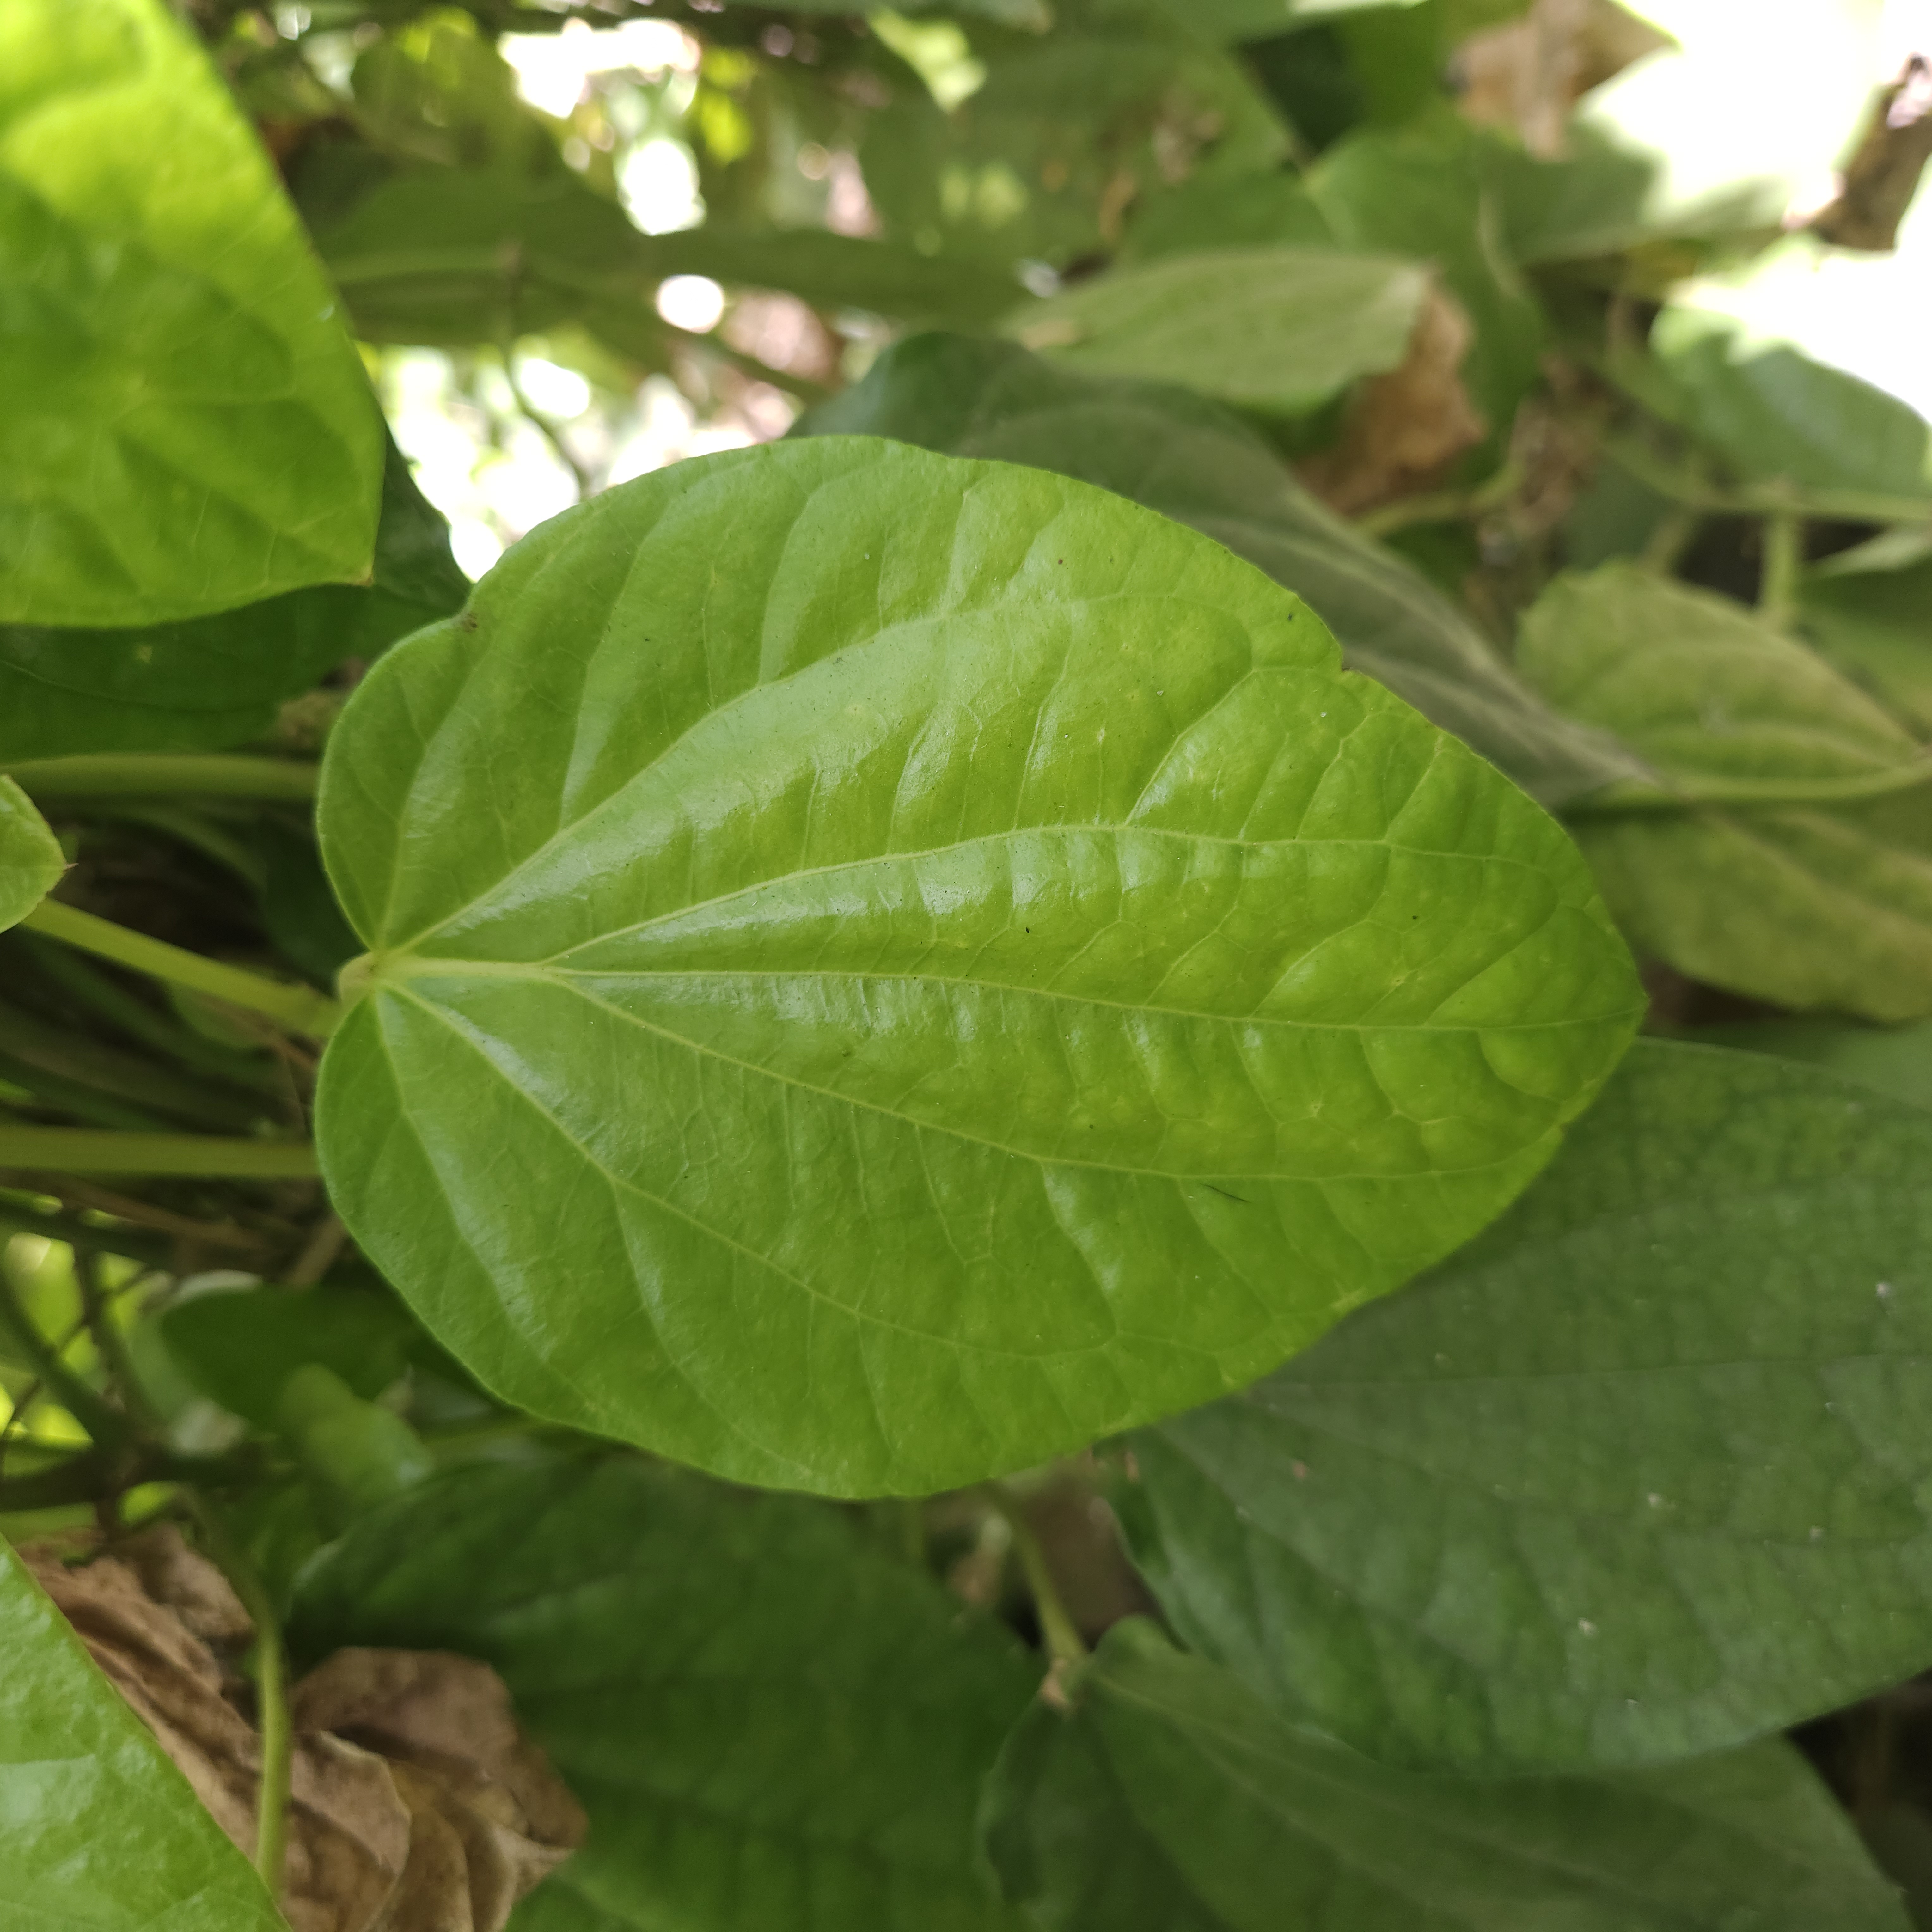
Label: Healthy